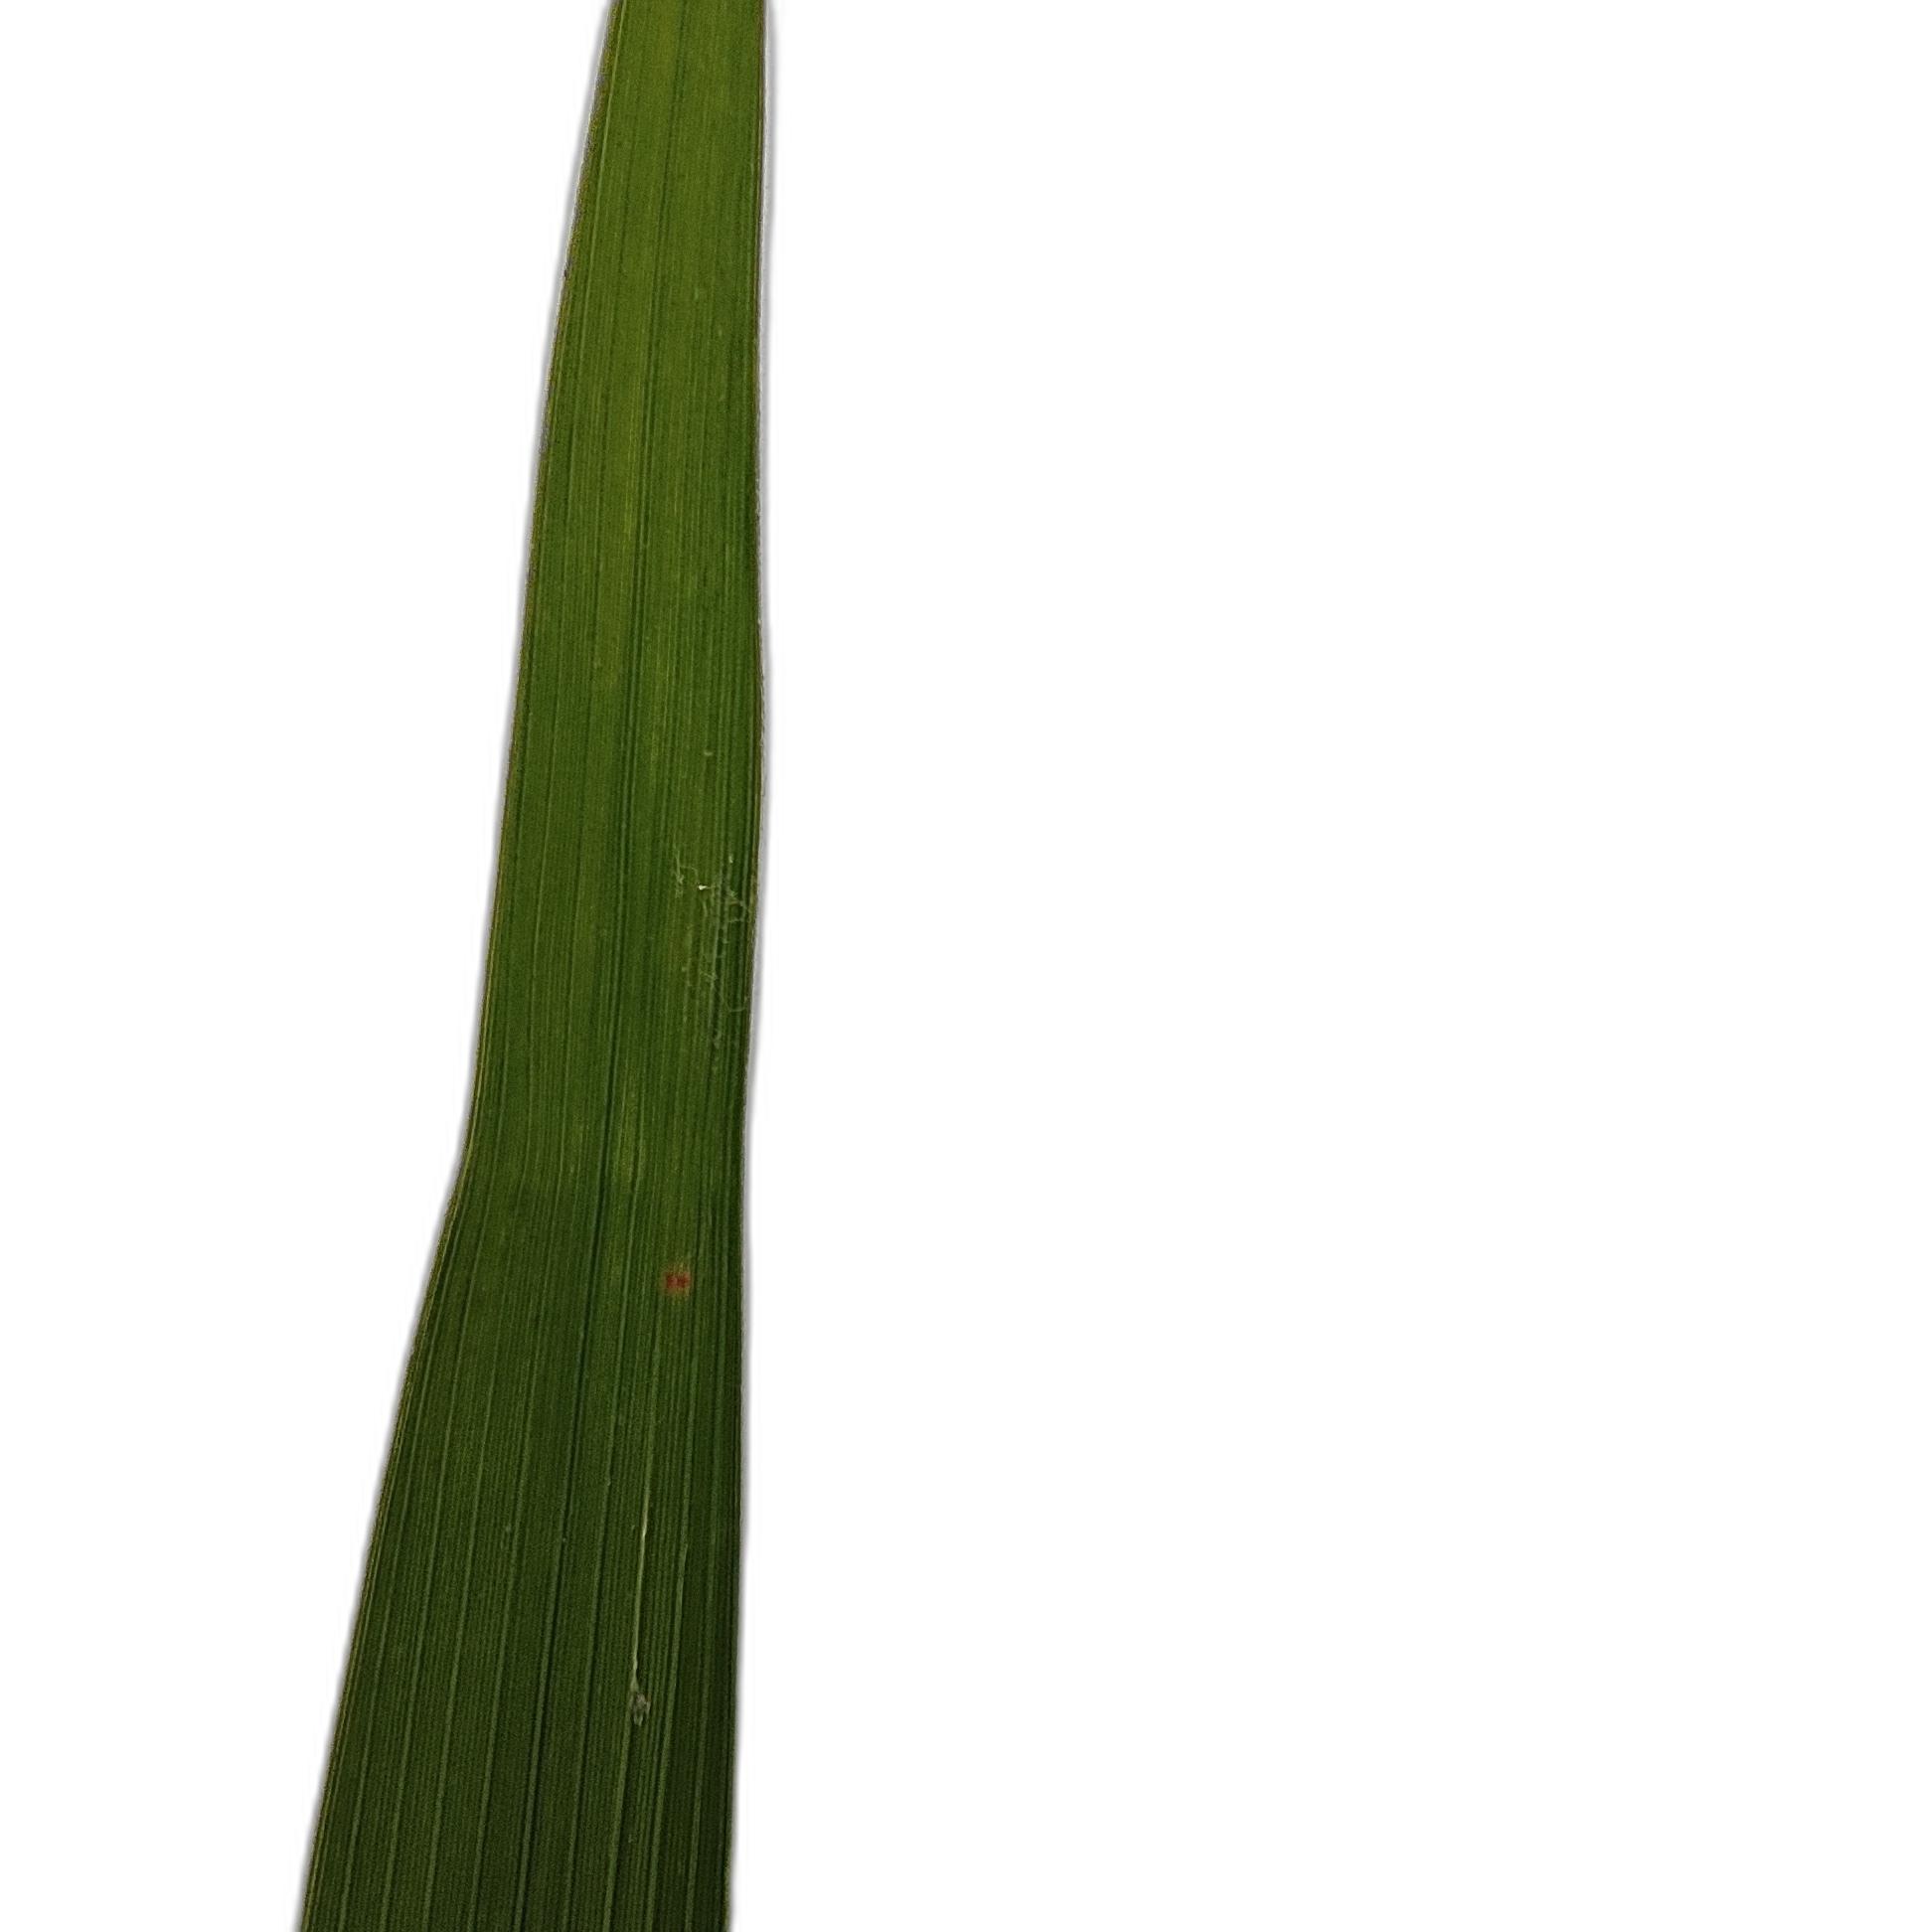
Label: Healthy